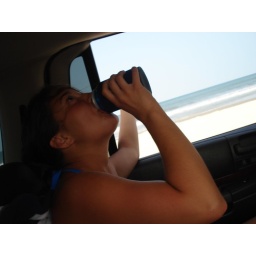
Bug drinkin beer in the car as we cruised on the "rough" part of the beach